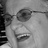
Emotion: happy